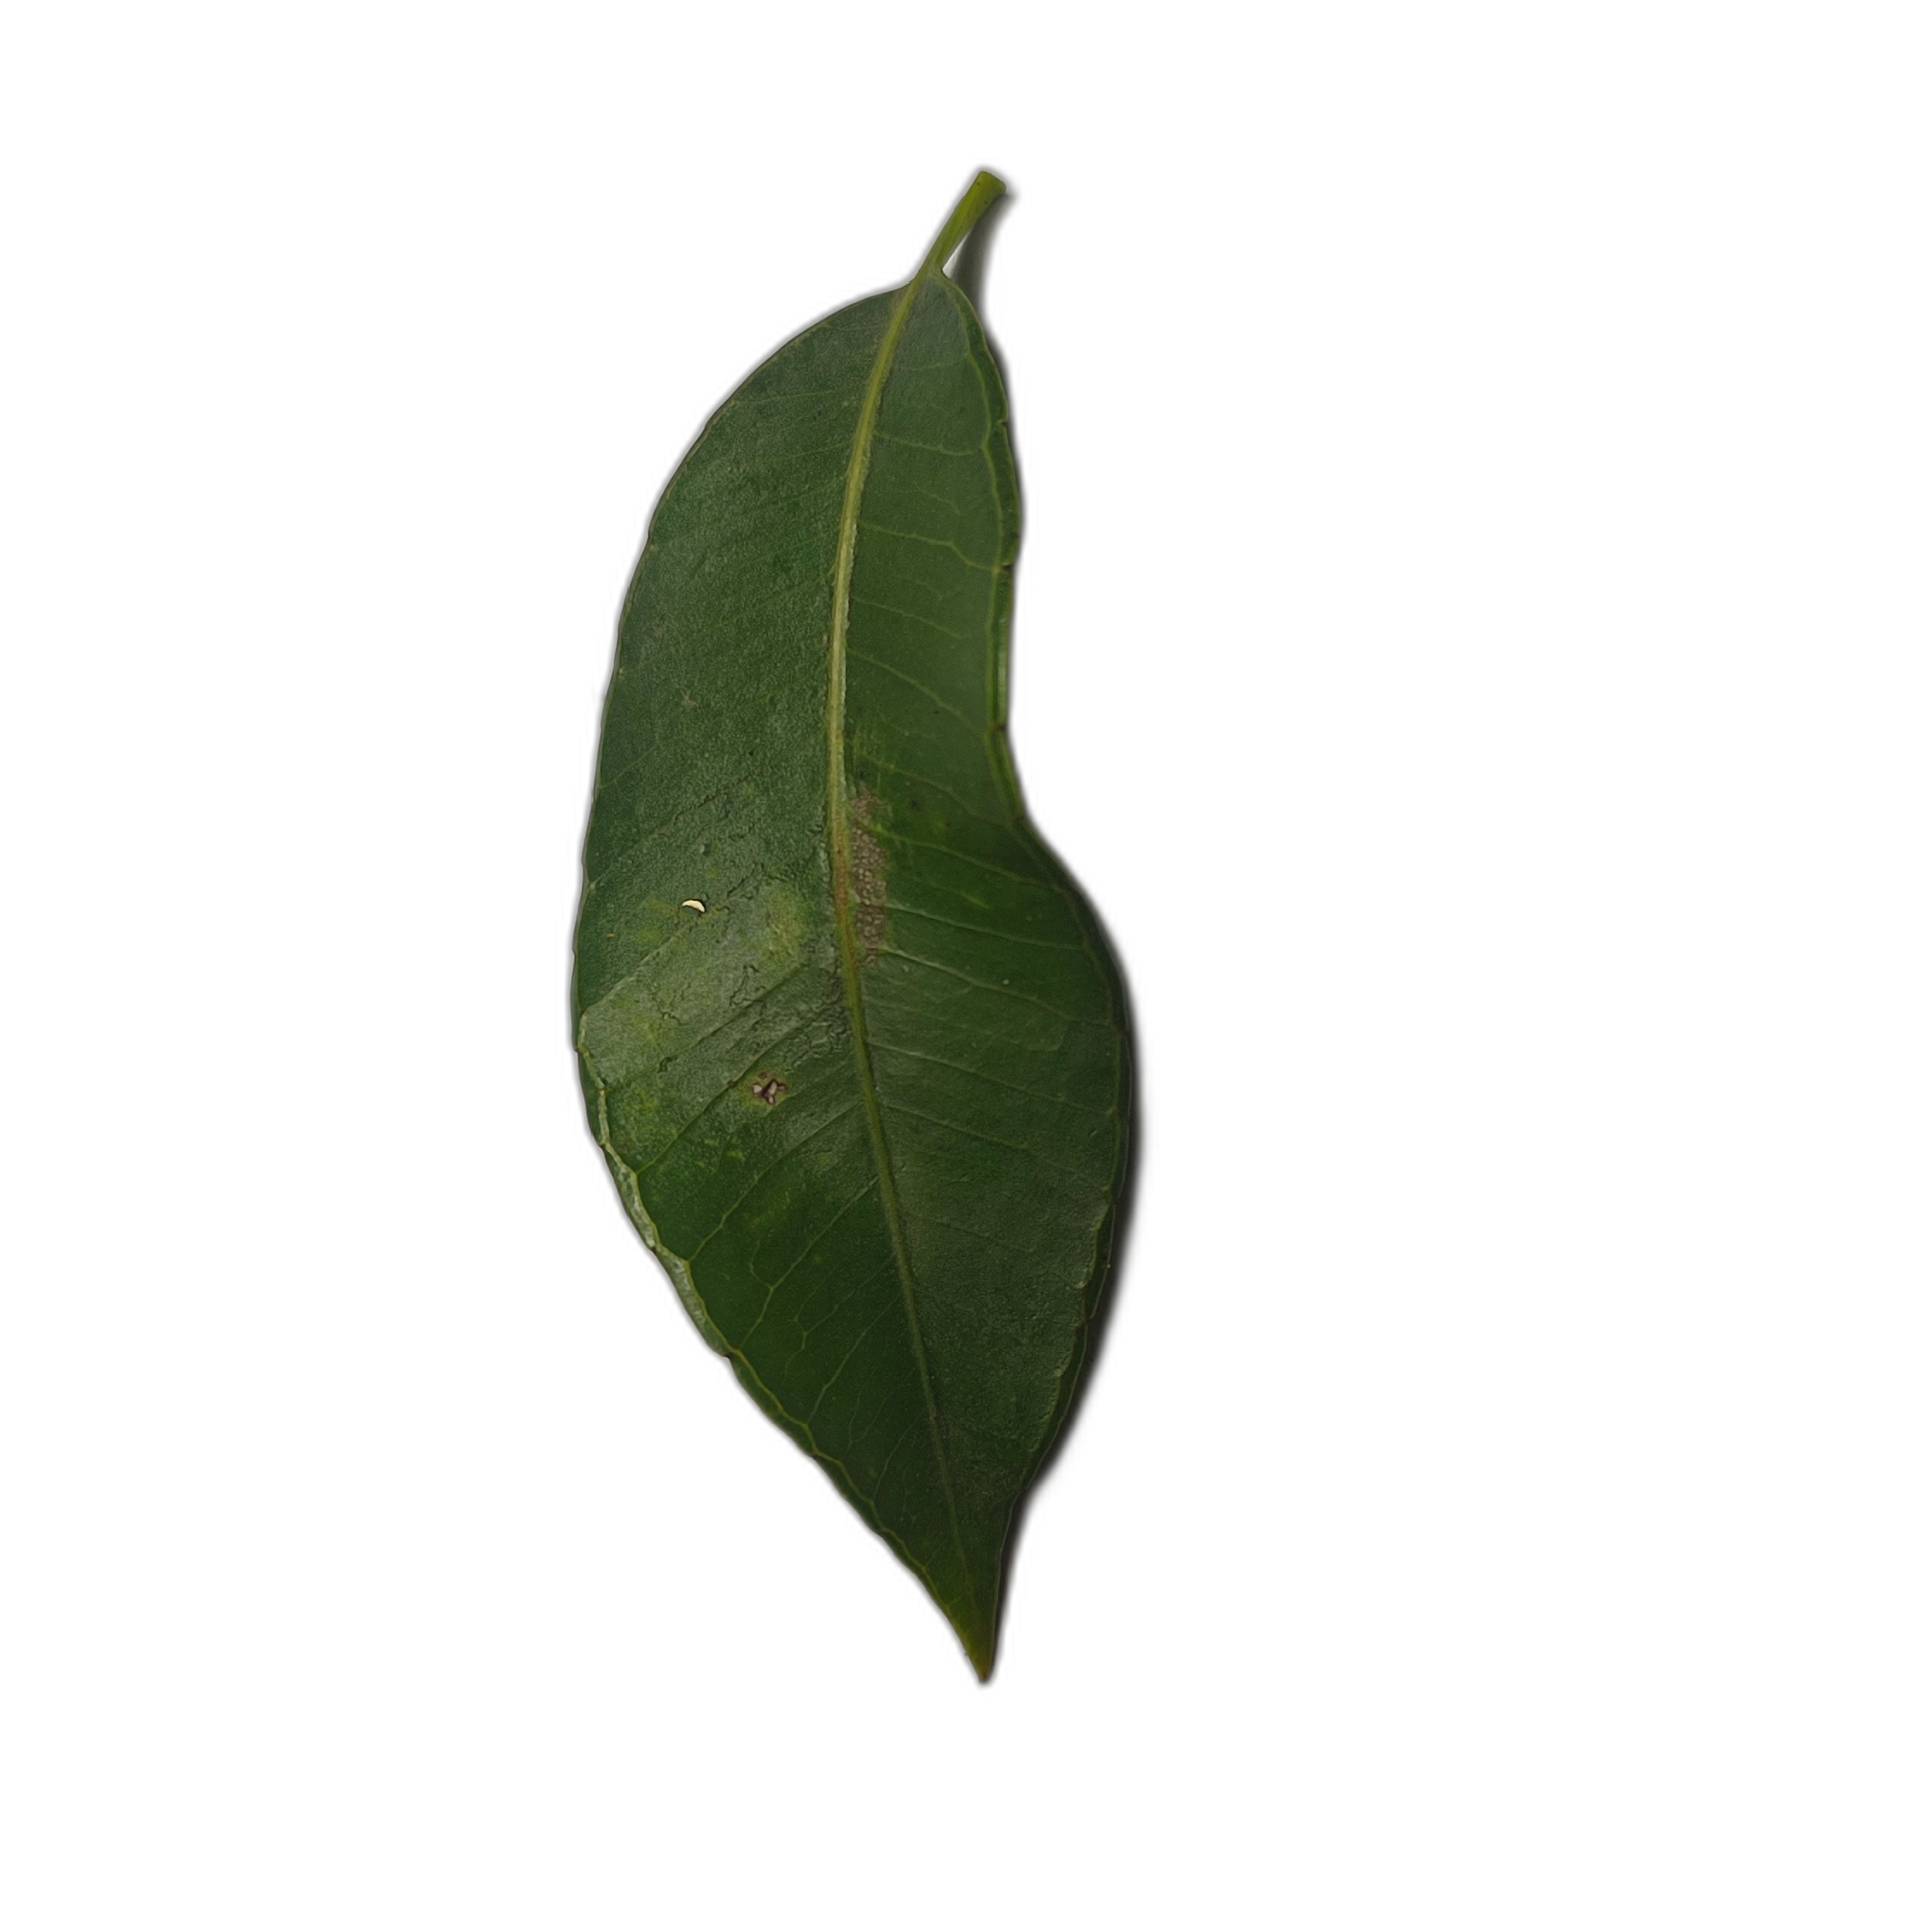
Label: healthy